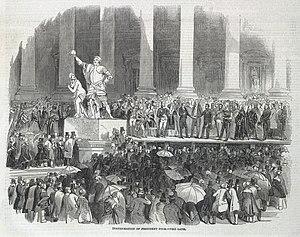
James Knox Polk, né le 2 novembre 1795 à Pineville en Caroline du Nord et mort le 15 juin 1849 à Nashville dans le Tennessee, est un homme d'État américain, onzième président des États-Unis de 1845 à 1849. Il fut également président de la Chambre des représentants de 1835 à 1839 et gouverneur du Tennessee de 1839 à 1841. Membre du Parti démocrate, il était un protégé d'Andrew Jackson et il fut pendant toute sa carrière un défenseur du concept de démocratie jacksonienne. Sous la présidence de Polk, les États-Unis s'agrandirent du Texas, de l'Oregon, de la Californie et du Nouveau-Mexique.
La présidence de James K. Polk débuta le 4 mars 1845, date de l'investiture de James K. Polk en tant que 11ᵉ président des États-Unis, et prit fin le 4 mars 1849. Membre du Parti démocrate, Polk entra en fonction après avoir remporté l'élection présidentielle de 1844 face à Henry Clay, candidat du Parti whig. Il quitta la présidence après un seul mandat, conformément à sa promesse de campagne, et le général Zachary Taylor lui succéda à la Maison-Blanche. Durant ses quatre années au pouvoir, Polk, qui avait été un proche d'Andrew Jackson, manifesta son attachement à la vision de la « démocratie jacksonienne » et au concept de destinée manifeste.